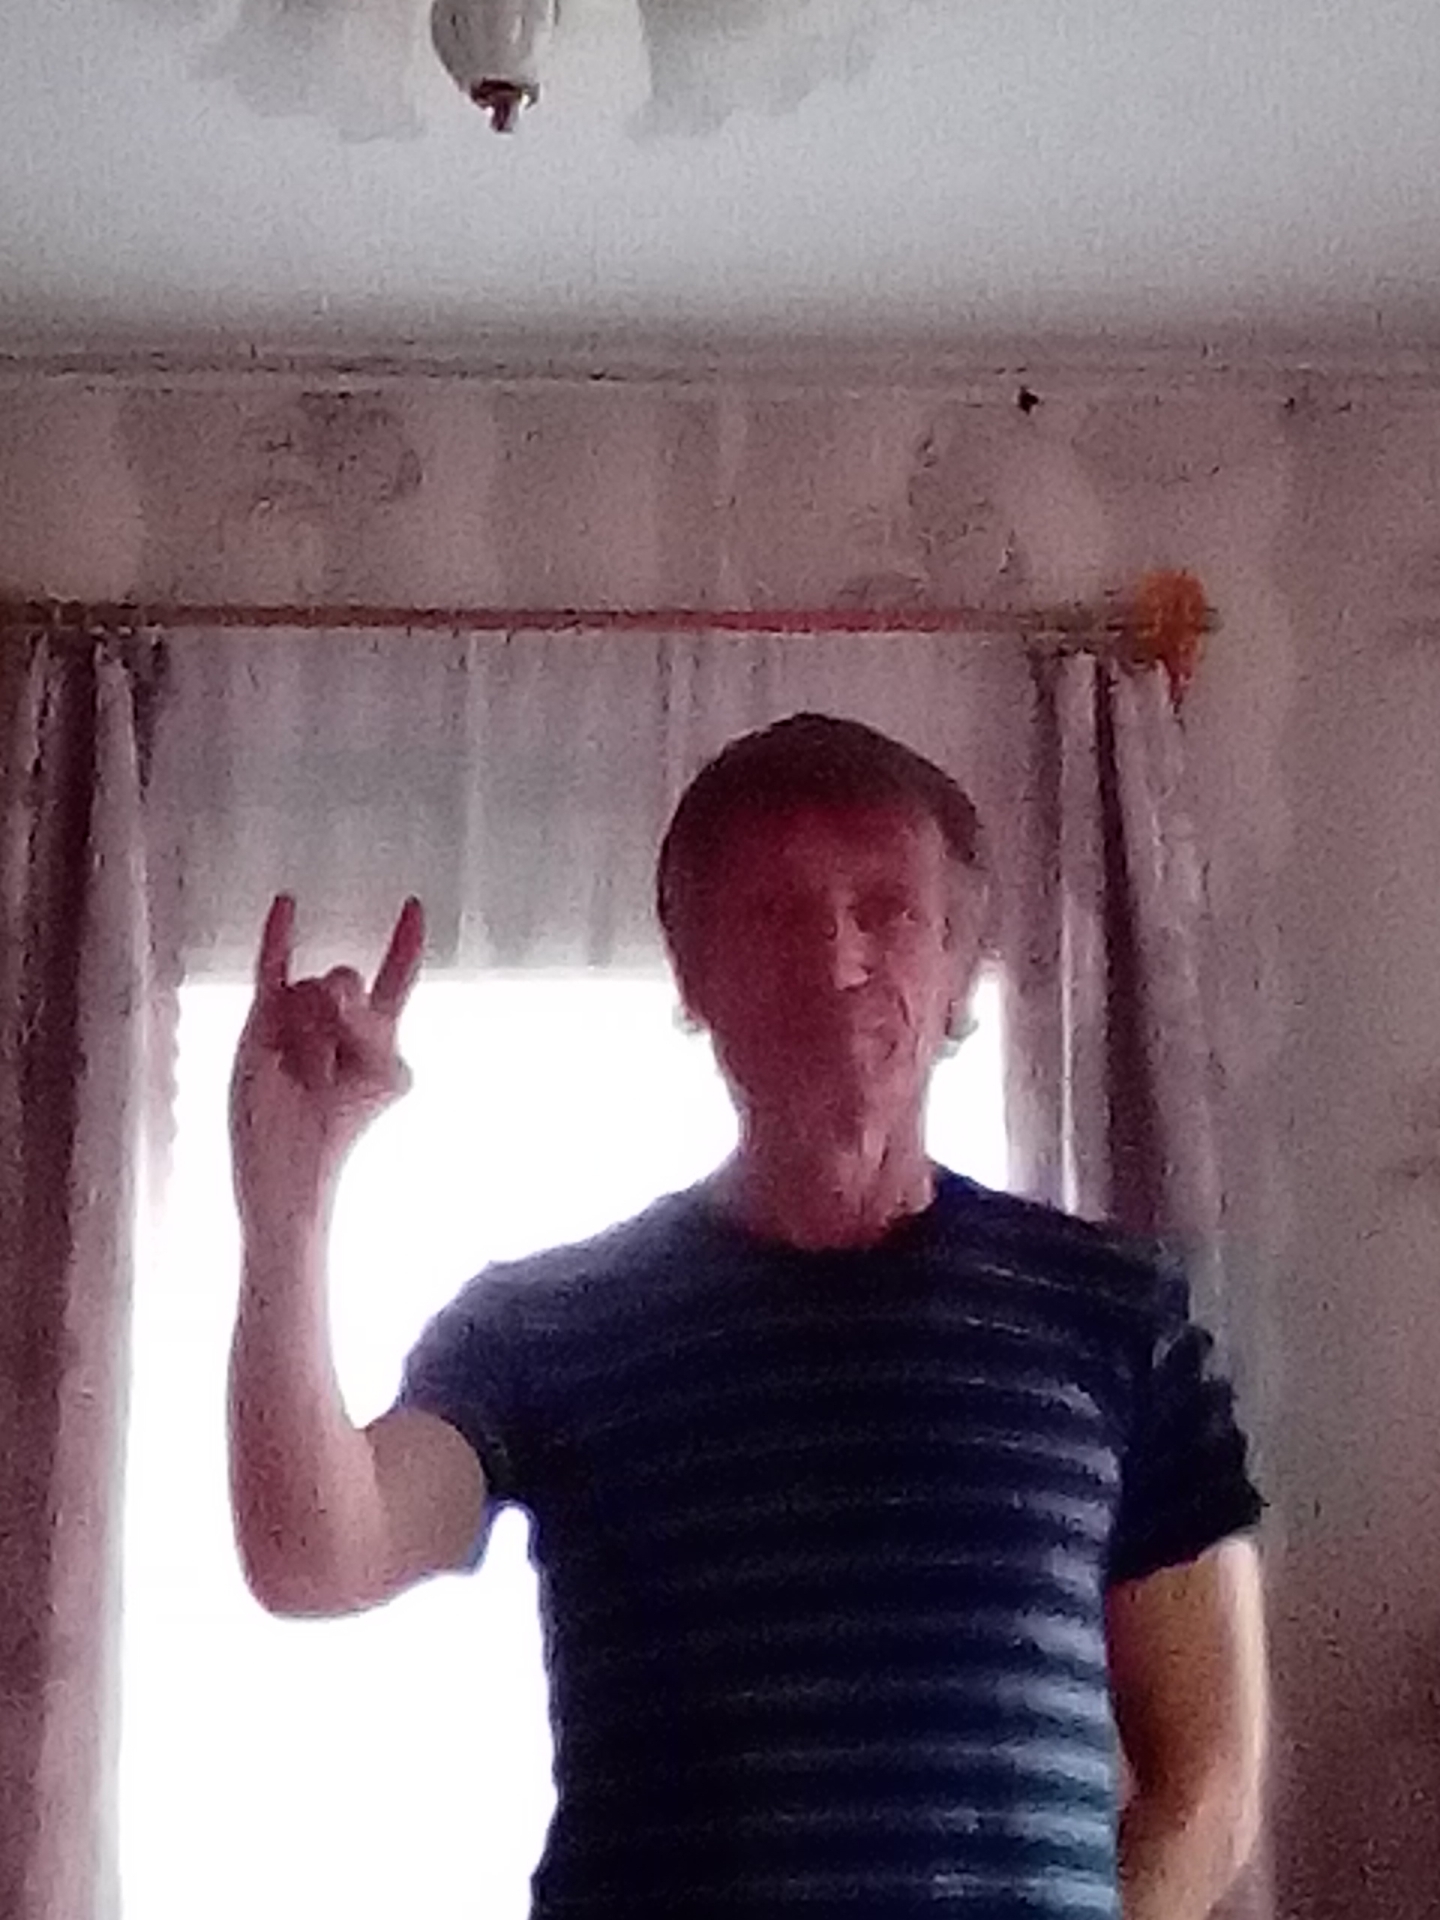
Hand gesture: rock